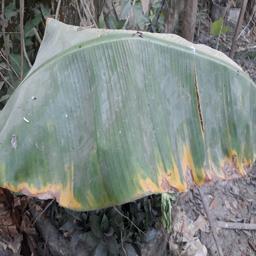
Label: POTASSIUM DEFICIENCY